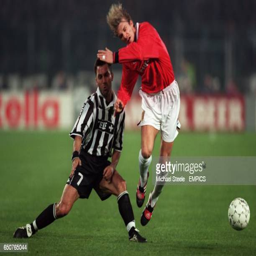
celebrity is fouled by athlete during football competition